Corinthian order

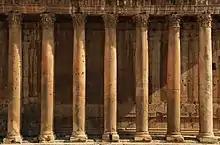
Corinthian "peripteros" of the Temple of Bacchus, Baalbek, Lebanon, unknown architect, 150–250

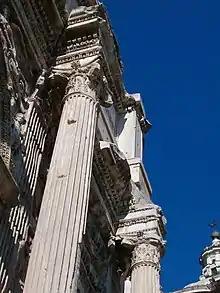
Corinthian columns of the Arch of Septimius Severus, in the Forum Romanum

The Corinthian order ("Korinthiakós rythmós") is the last developed and most ornate of the three principal classical orders of Ancient Greek architecture and Roman architecture. The other two are the Doric order, which was the earliest, followed by the Ionic order. In Ancient Greek architecture, the Corinthian order follows the Ionic in almost all respects, other than the capitals of the columns, though this changed in Roman architecture.